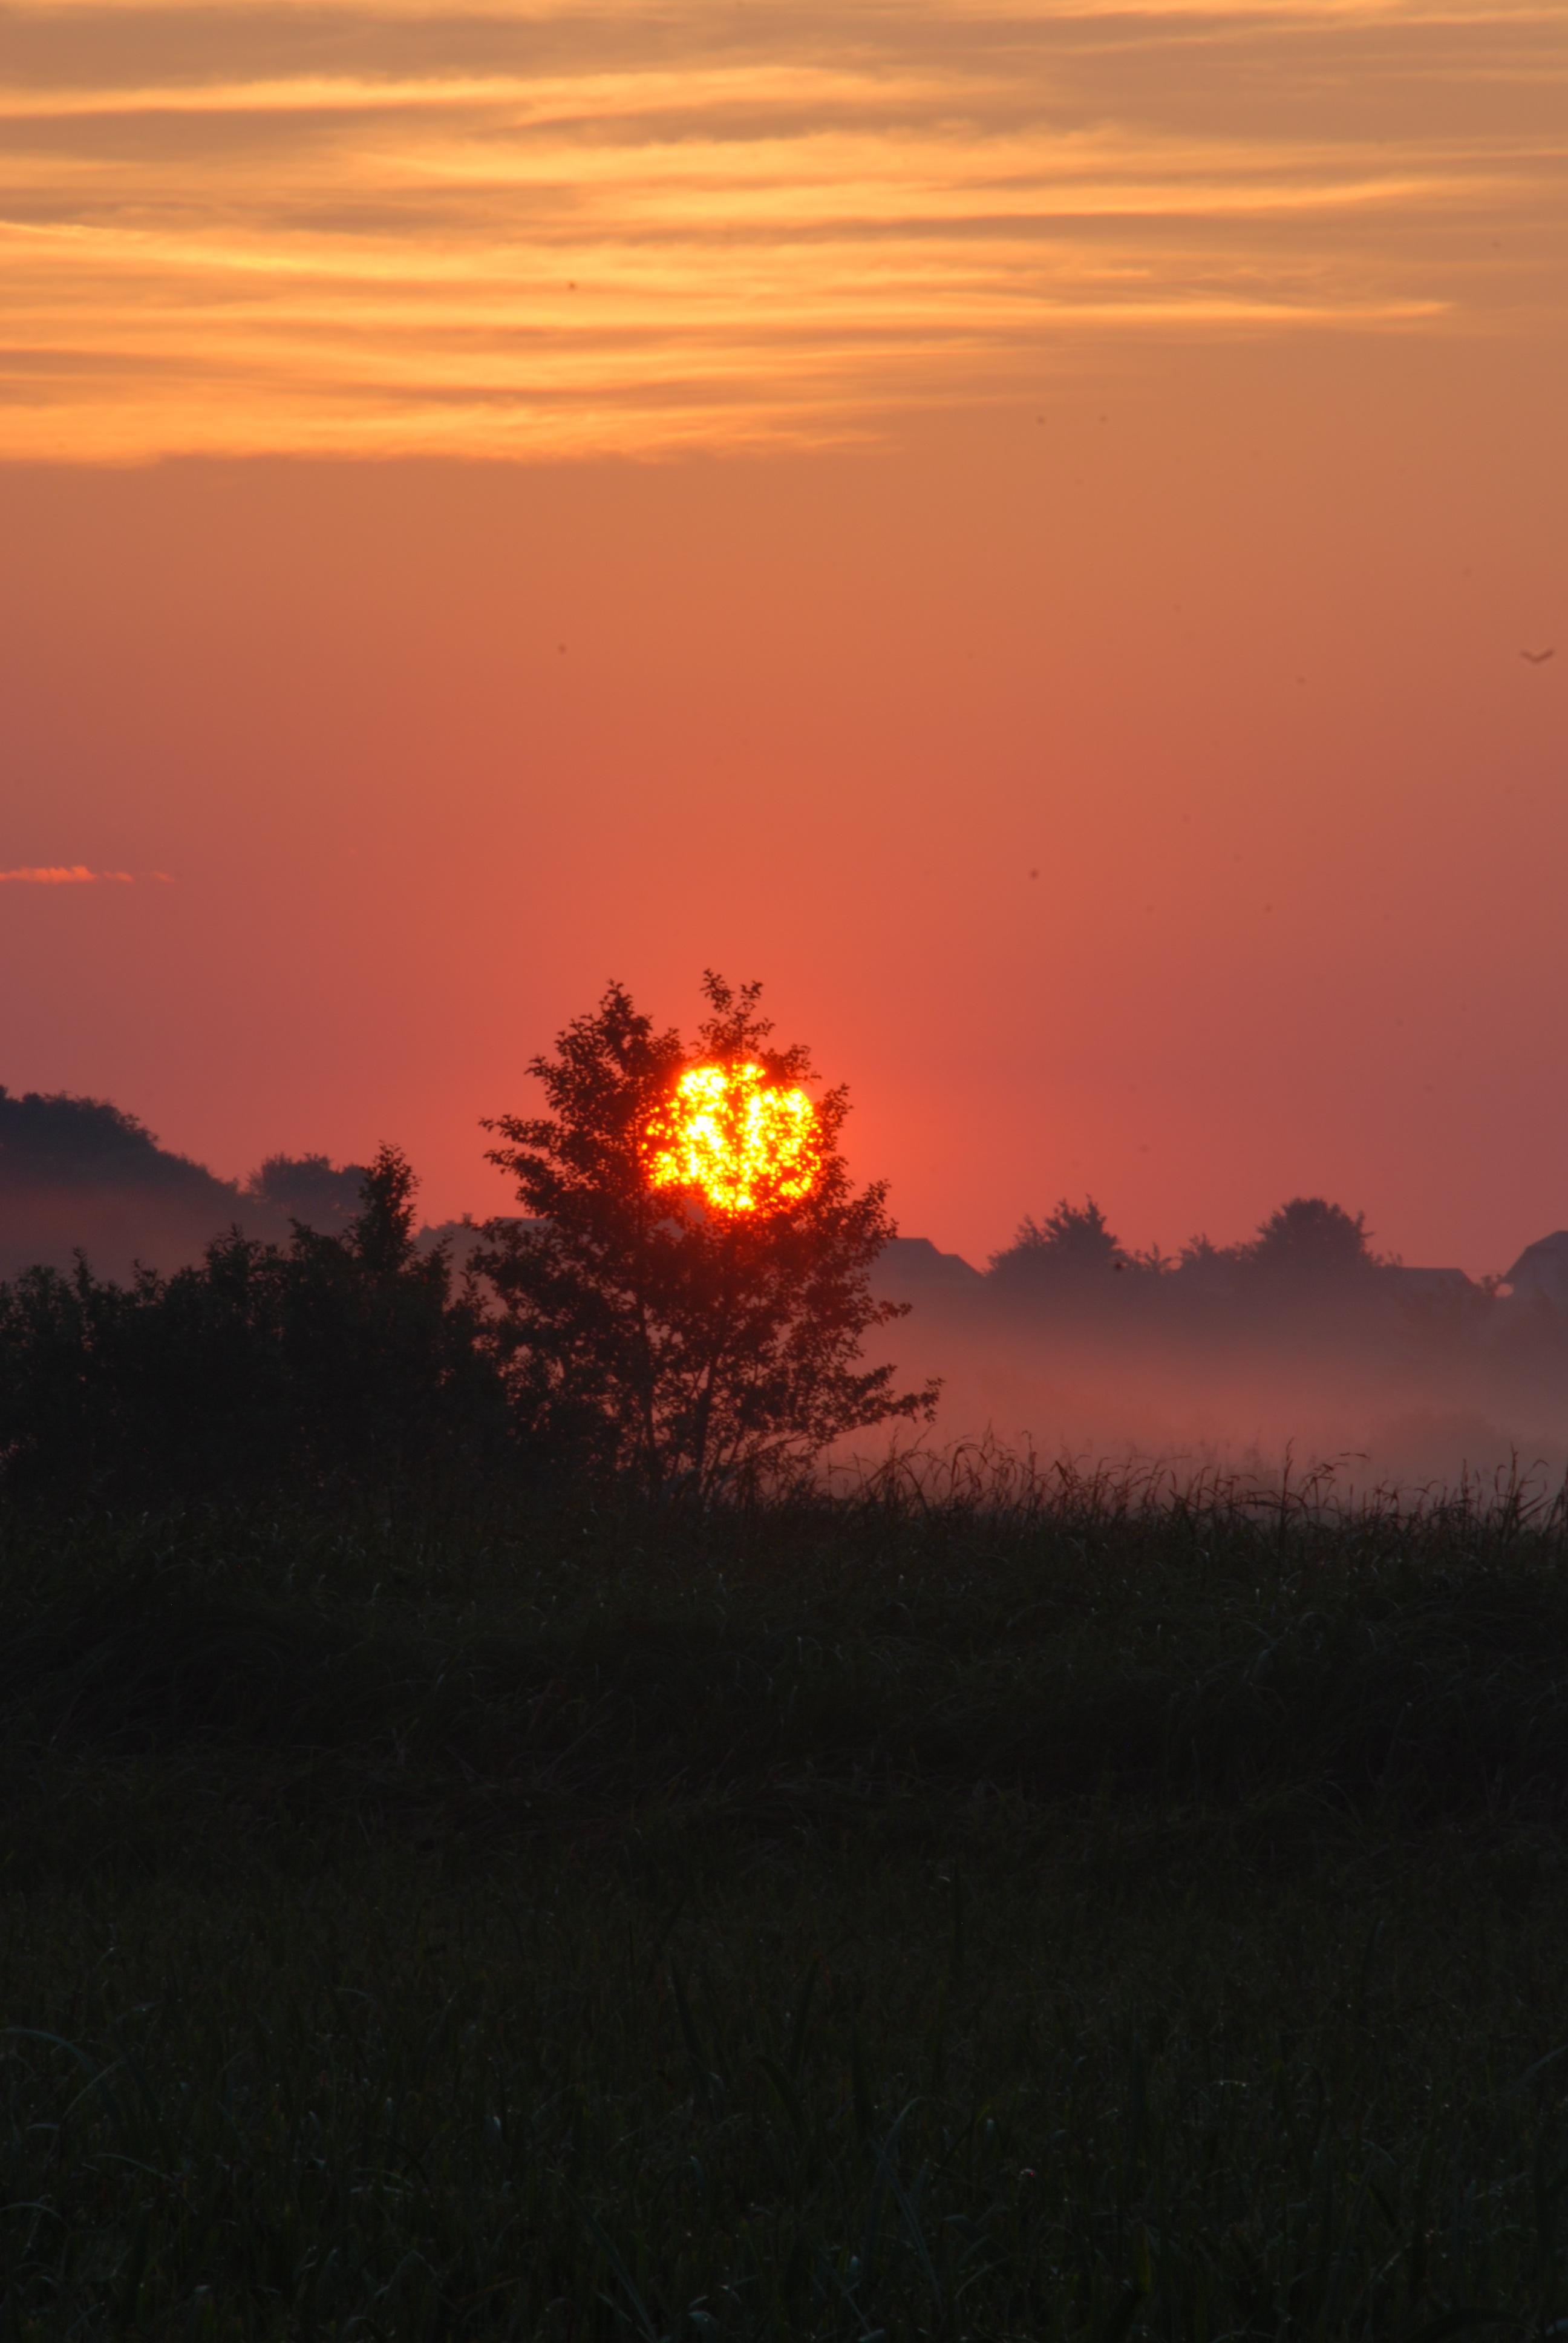
landscape, horizon, cloud, sky, sun, sunrise, sunset, field, sunlight, morning, hill, flower, dawn, dusk, evening, the fog, afterglow, atmospheric phenomenon, red sky at morning